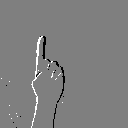
ASL letter: z